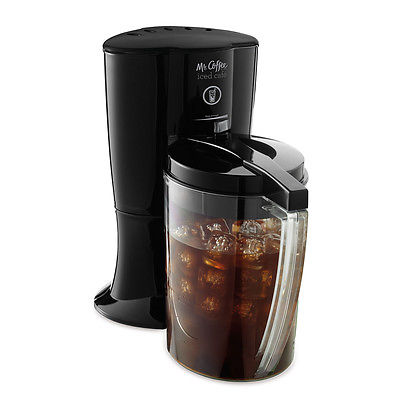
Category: coffee maker